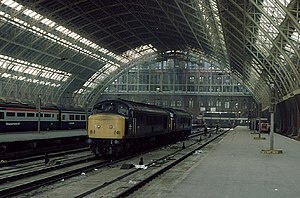
St Pancras Station / Historie / Gruppering, nationalisering og privatisering
To Litra 45'er på St Pancras i 1984.
St Pancras Station, også kendt som London St Pancras og siden 2007 som St Pancras International, er en endestation i det centrale London, hyldet for sin Victorianske arkitektur. Den fredede bygning ligger på Euston Road i St Pancras, London, mellem British Library, King's Cross Station og Regent's Canal. Den blev åbnet i 1868 af Midland Railway som den sydlige endestation på selskabets Midland Main Line, der forbandt London med East Midlands og Yorkshire. Da den åbnede var det buede Barlow banegårdshal det største enkelt-spændstag i verden.